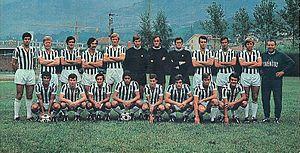
La saison 1971-1972 de la Juventus Football Club est la soixante-neuvième de l'histoire du club, créé soixante-quinze ans plus tôt en 1897.